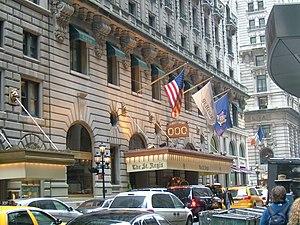
Le St. Regis New York est un hôtel de luxe historique de New York qui a ouvert ses portes en 1904. Il est situé au 2 East 55th Street à Manhattan, entre Madison Avenue et la Cinquième Avenue. L'hôtel détient cinq étoiles Forbes et cinq diamants AAA.